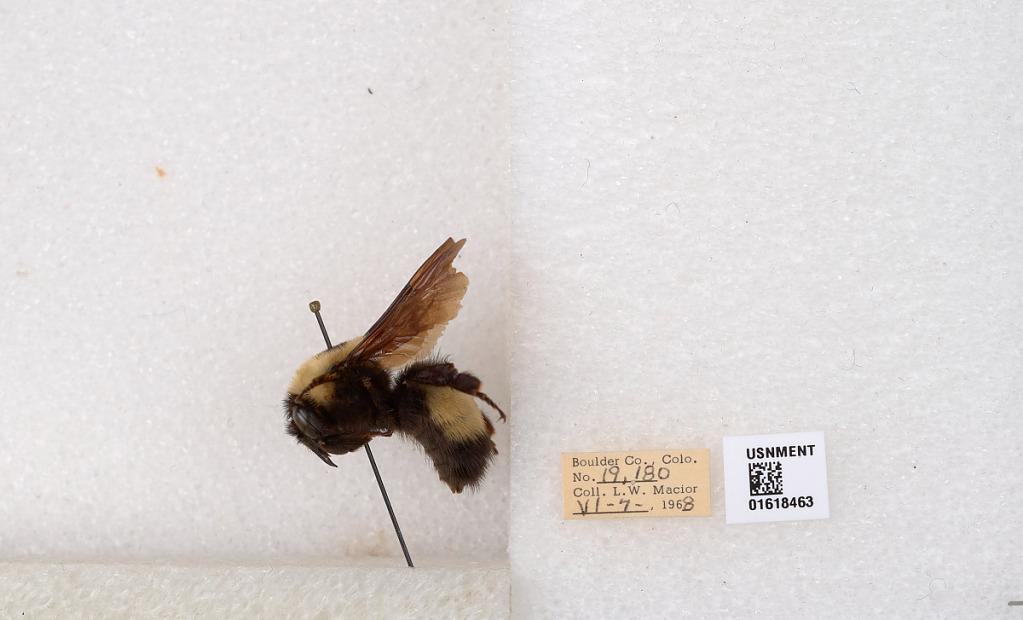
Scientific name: Bombus (Bombus) nevadensis Cresson
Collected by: L. Macior
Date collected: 1968-6-7
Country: United States
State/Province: Colorado
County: Boulder
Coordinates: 40.0925, -105.358